Saint-Louet-sur-Vire

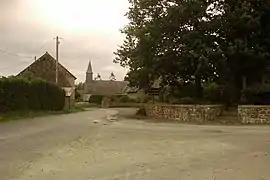
The road into Saint-Louet-sur-Vire

Saint-Louet-sur-Vire (literally "Saint-Louet on Vire") is a commune in the Manche department in Normandy in north-western France.